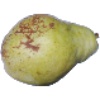
Label: Pear Williams 1